First Republic of Venezuela

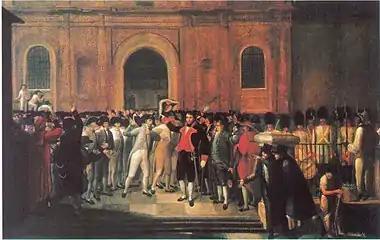
"19 de Abril". Juan Lovera (1835). Lovera painted this scene from memory. Emparán (black uniform with red lapels) on the steps of the Cathedral surrounded by prominent members of the crowd which led him to the Cabildo. (Palacio Federal Legislativo, Caracas).

On 18 April 1810, agents of the Spanish Regency arrived in the city of Caracas. After considerable political tumult, the local nobility announced an extraordinary open hearing of the "cabildo" (the municipal council), set for the morning of 19 April, Maundy Thursday. On that day, an expanded municipal government of Caracas took power in the name of Ferdinand VII, calling itself The Supreme Junta to Preserve the Rights of Ferdinand VII ("La Suprema Junta Conservadora de los Derechos de Fernando VII") and consequently deposed Captain General Vicente Emparán and other colonial officials.